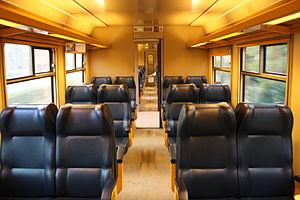
Les automotrices de la série 03, plus souvent appelées Break, sont des automotrices triples de la SNCB.